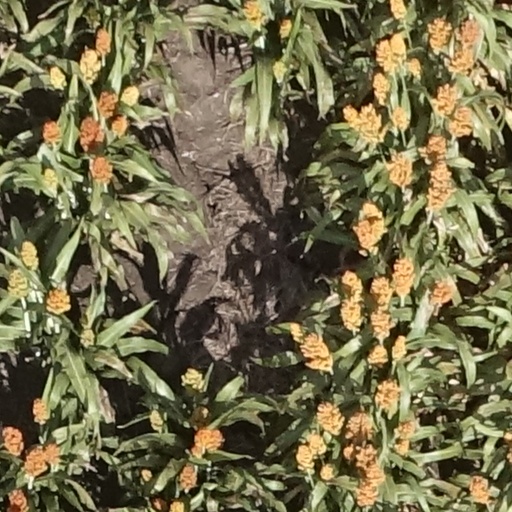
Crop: sorghum